Damien Wayne

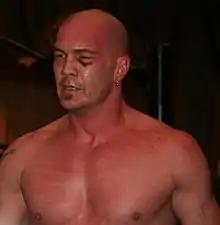
Portrait of Wayne with NWA DAWG Championship.

Damien Wayne Kostyal (born December 18, 1971), better known by his ring name Damien Wayne, is an American professional wrestler. He is a 3-time holder of the NWA National Heavyweight Championship and former holder of the NWA North American Heavyweight Championship.